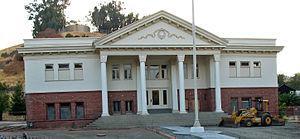
Ceci est la liste des lieux historique inscrits sur le registre national dans le comté de Contra Costa en Californie.